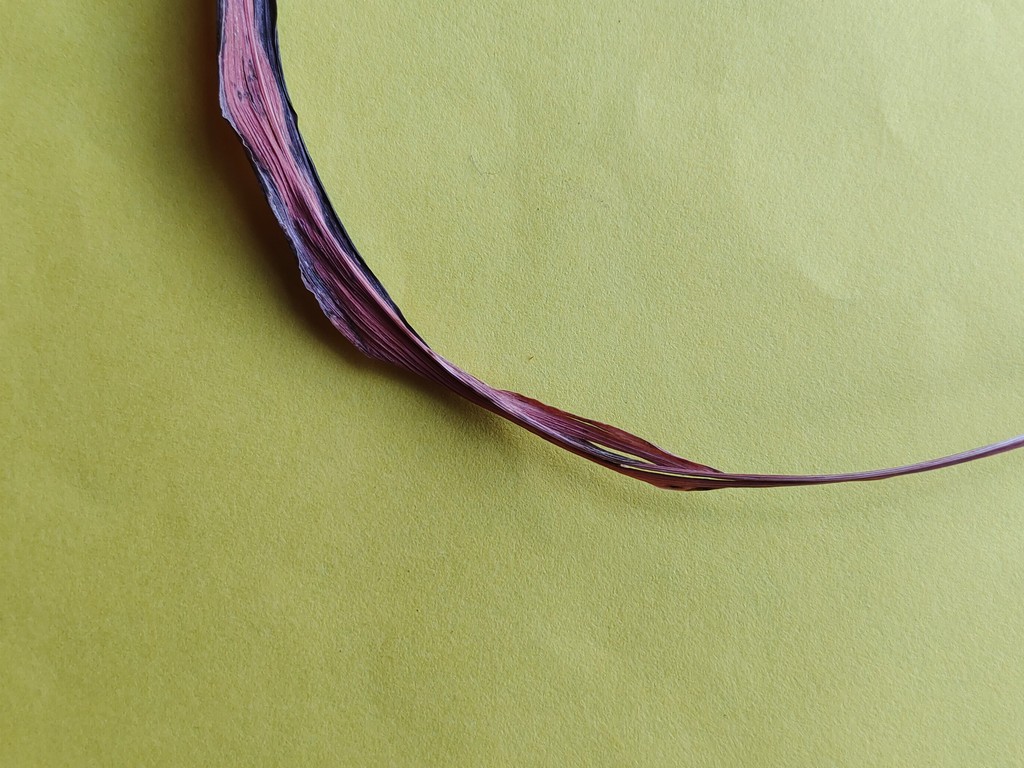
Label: Dried